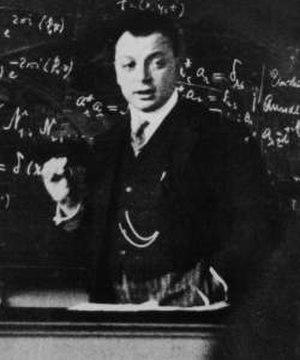
De l'électrodynamique des corps en mouvement est un article d'Albert Einstein publié sous le titre « Zur Elektrodynamik bewegter Körper » en septembre 1905 par le journal Annalen der Physik. Ces trente pages sont célèbres en physique car elles posent les bases théoriques de ce qui sera appelé la « relativité restreinte », l'une des théories majeures de la physique du XXᵉ siècle. Plusieurs savants ont publié des articles et des ouvrages qui annoncent cette théorie, notamment Henri Poincaré et Hendrik Lorentz, mais aucun scientifique de premier plan n'est parvenu à écarter la notion d'éther luminifère. Einstein, cherchant à généraliser le principe de relativité galiléenne et des réponses à ses réflexions sur l'observation de la lumière, préfère mettre de l'avant deux postulats : « Toutes les lois de la physique doivent être les mêmes pour tous les observateurs se déplaçant à vitesse constante les uns par rapport aux autres. » et « La vitesse de la lumière doit être la même pour tous les observateurs inertiels, quels que soient leur mouvement relatif. »
Cette chronologie de la chimie recense les travaux, idées, inventions et expériences qui ont changé de manière significative la compréhension de la composition de la matière et de ses interactions, c'est-à-dire le domaine scientifique de la chimie. On considère généralement que la chimie en tant que science moderne débute avec Robert Boyle ; cependant ses racines sont beaucoup plus anciennes.
Dans la psychologie analytique développée par le psychiatre suisse Carl Gustav Jung, la synchronicité est l'occurrence simultanée d'au moins deux événements qui ne présentent pas de lien de causalité, mais dont l'association prend un sens pour la personne qui les perçoit. Cette notion s'articule avec d'autres notions de la psychologie jungienne, comme celles d'archétype et d'inconscient collectif.
La mécanique quantique est la science de l'infiniment petit : elle regroupe l'ensemble des travaux scientifiques qui interprètent le comportement des constituants de la matière, et ses interactions avec l'énergie, à l'échelle des atomes et des particules subatomiques.
Wolfgang Ernst Pauli est un physicien autrichien connu pour sa définition du principe d'exclusion en mécanique quantique, ou principe de Pauli, ce qui lui valut le prix Nobel de physique de 1945. Il est également lauréat de la médaille Franklin en 1952.